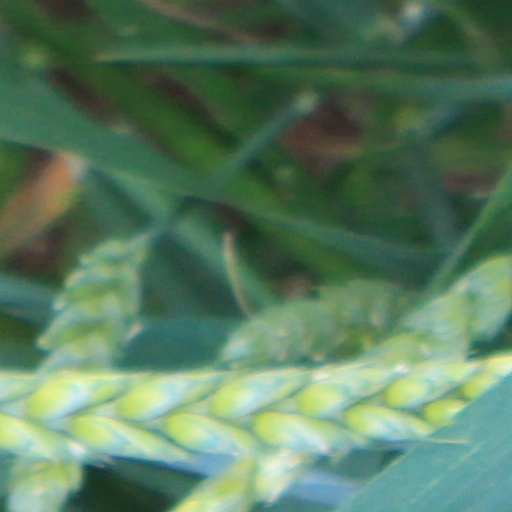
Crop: wheat